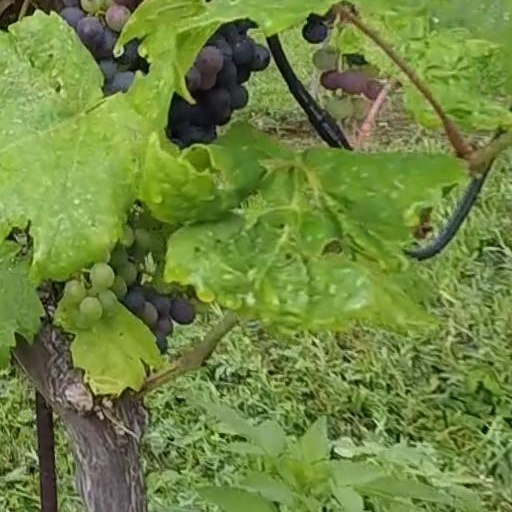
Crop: grape